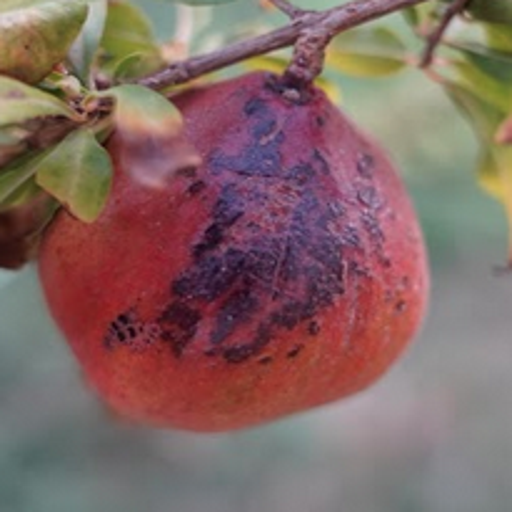
Label: Sunburn